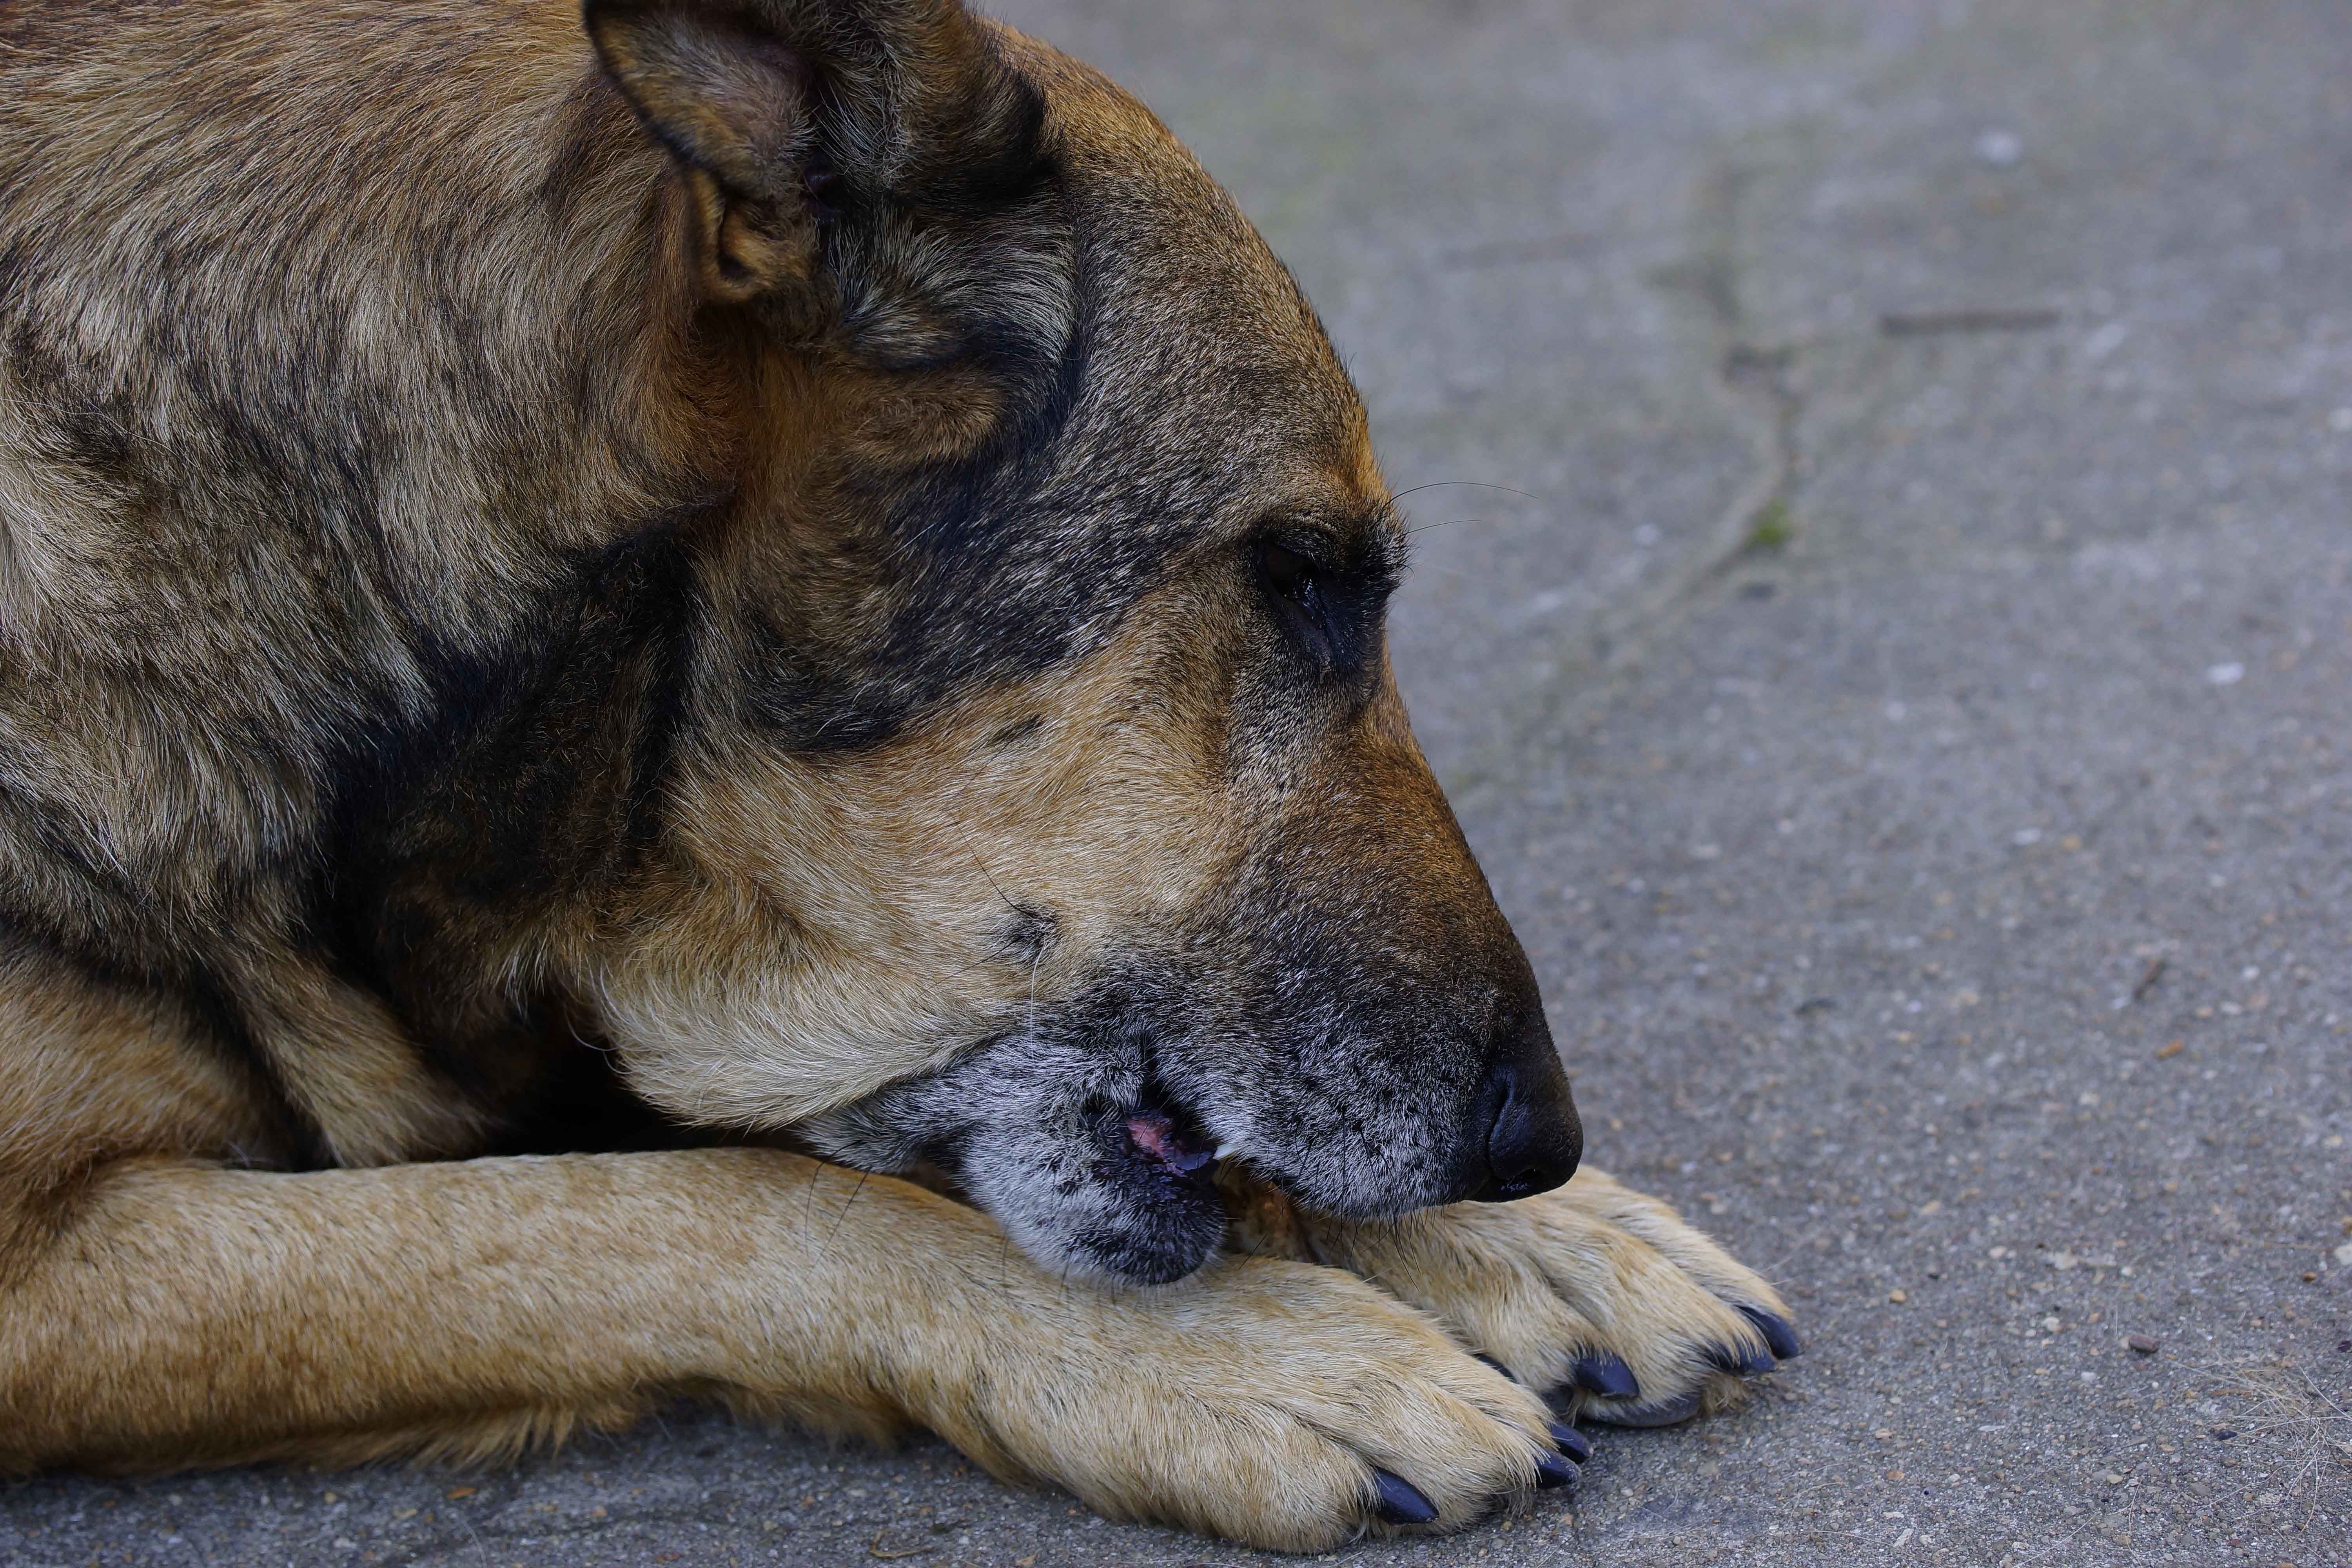
puppy, dog, photo, macro, mammal, dogs, vertebrate, 60mm, a77, dog breed, g, ggl1, gaby1, xovesphoto, perros, sonya77, tamron60mm, xelodegalicia, sara, gabrielcoru a, street dog, dog like mammal, dog breed group, dog crossbreeds, german shepherd dog